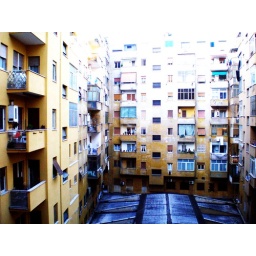
View out of my bedroom window in my apartment in Rome, Italy.